Dominican ground lizard

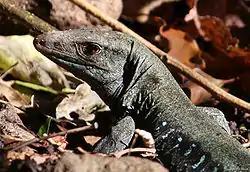
Closeup of head of Dominican ground lizard. On "Jack's Walk" trail, leading to top of Morne Bruce from Dominica Botanical Gardens, Roseau, Dominica.

Dominican ground lizards are heliothermic, and are usually only observed during the hottest part of the day. They are generally terrestrial, but have been observed climbing trees to heights over 1.5 m, possibly to hunt; this behavior has been described in at least two other species.